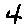
Label: 4